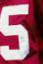
Number: 5